Corsairs of Algiers

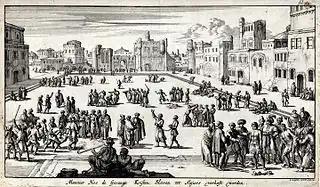
The slave market of Algiers in the early 17th century.

When a corsair ship returned to Algiers towing its booty, goods and captives were landed. The pasha would take his fifth, in addition to the body and tackle of the captured ship, then the cargo was sold. The slaves not chosen by the pasha were led into the Badestan, a long street closed at both ends, located on the site of the current Mahon square in Algiers. There, brokers ran the captives naked, so that buyers could make their selections. Half of the proceeds from these sales belonged to the outfitter of the capturing vessel: individual, company, "rais" himself; the other half was divided into shares, of which forty went to the captain, thirty to the agha of the Janissaries on board, ten to the officers, and the rest to the sailors and the soldiers.